Punsch

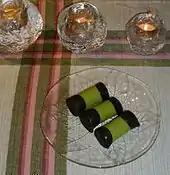
Punsch-rolls ("punschrulle")

A testament to the widespread popularity of punsch or "rack" (arrack) are the songs of Swedish eighteenth century poet and composer Carl Michael Bellman. It is often mentioned in his three works "Bacchi Tempel" (1783), "Fredmans epistlar" (1790) and "Fredmans sånger" (1791) about a group of fictional characters, drunkards, bohemians and prostitutes in contemporary Stockholm (see for example song no. 48 or epistle no. 41). Many drinking songs from that period are about the consumption of punsch. Swedish entertainer Povel Ramel sang about punsch in the song "Varför är där ingen is till punschen?"